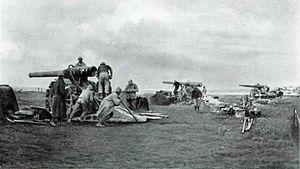
L'ouvrage du Mont-Agel, appelé aussi fort du Mont-Agel ou forteresse du Mont-Agel pour la partie la plus ancienne, est une fortification faisant partie de la ligne Maginot, située sur la commune de Peille dans le département des Alpes-Maritimes. Il est perché sur le mont Agel, surplombant Monte-Carlo et le littoral.